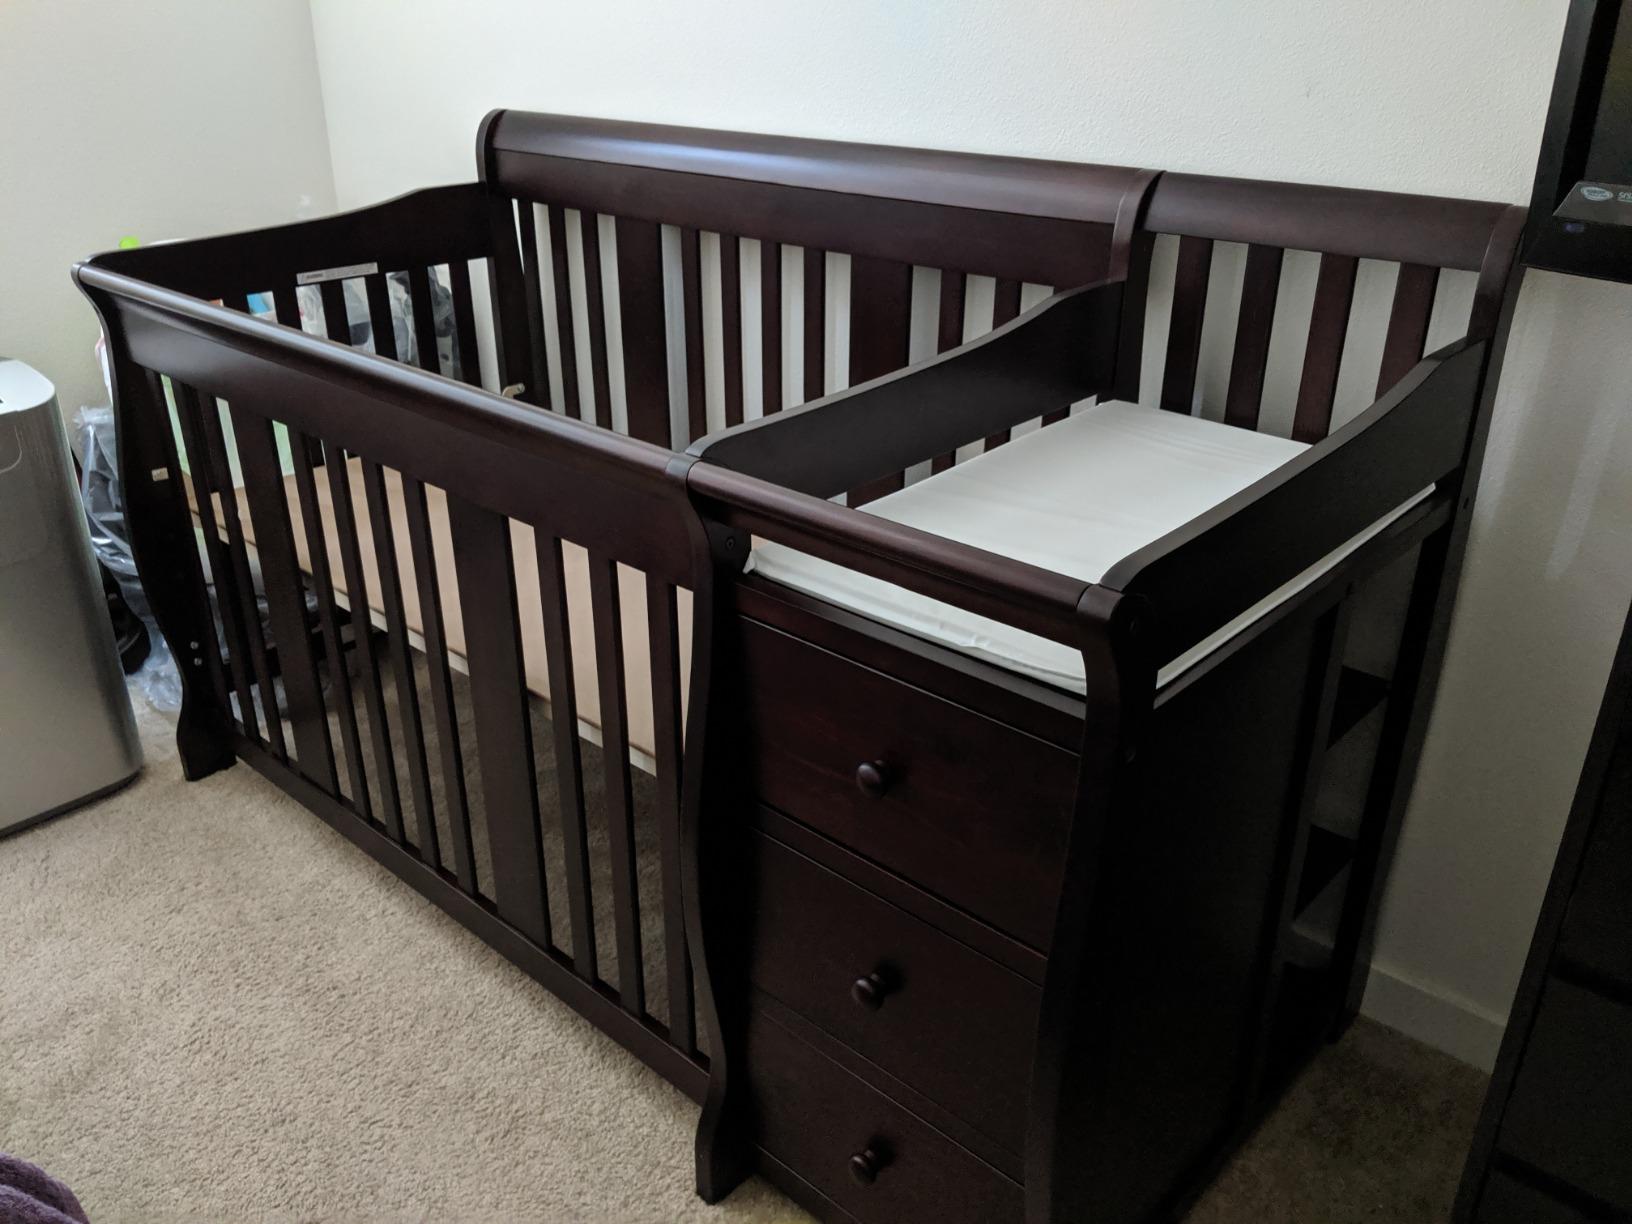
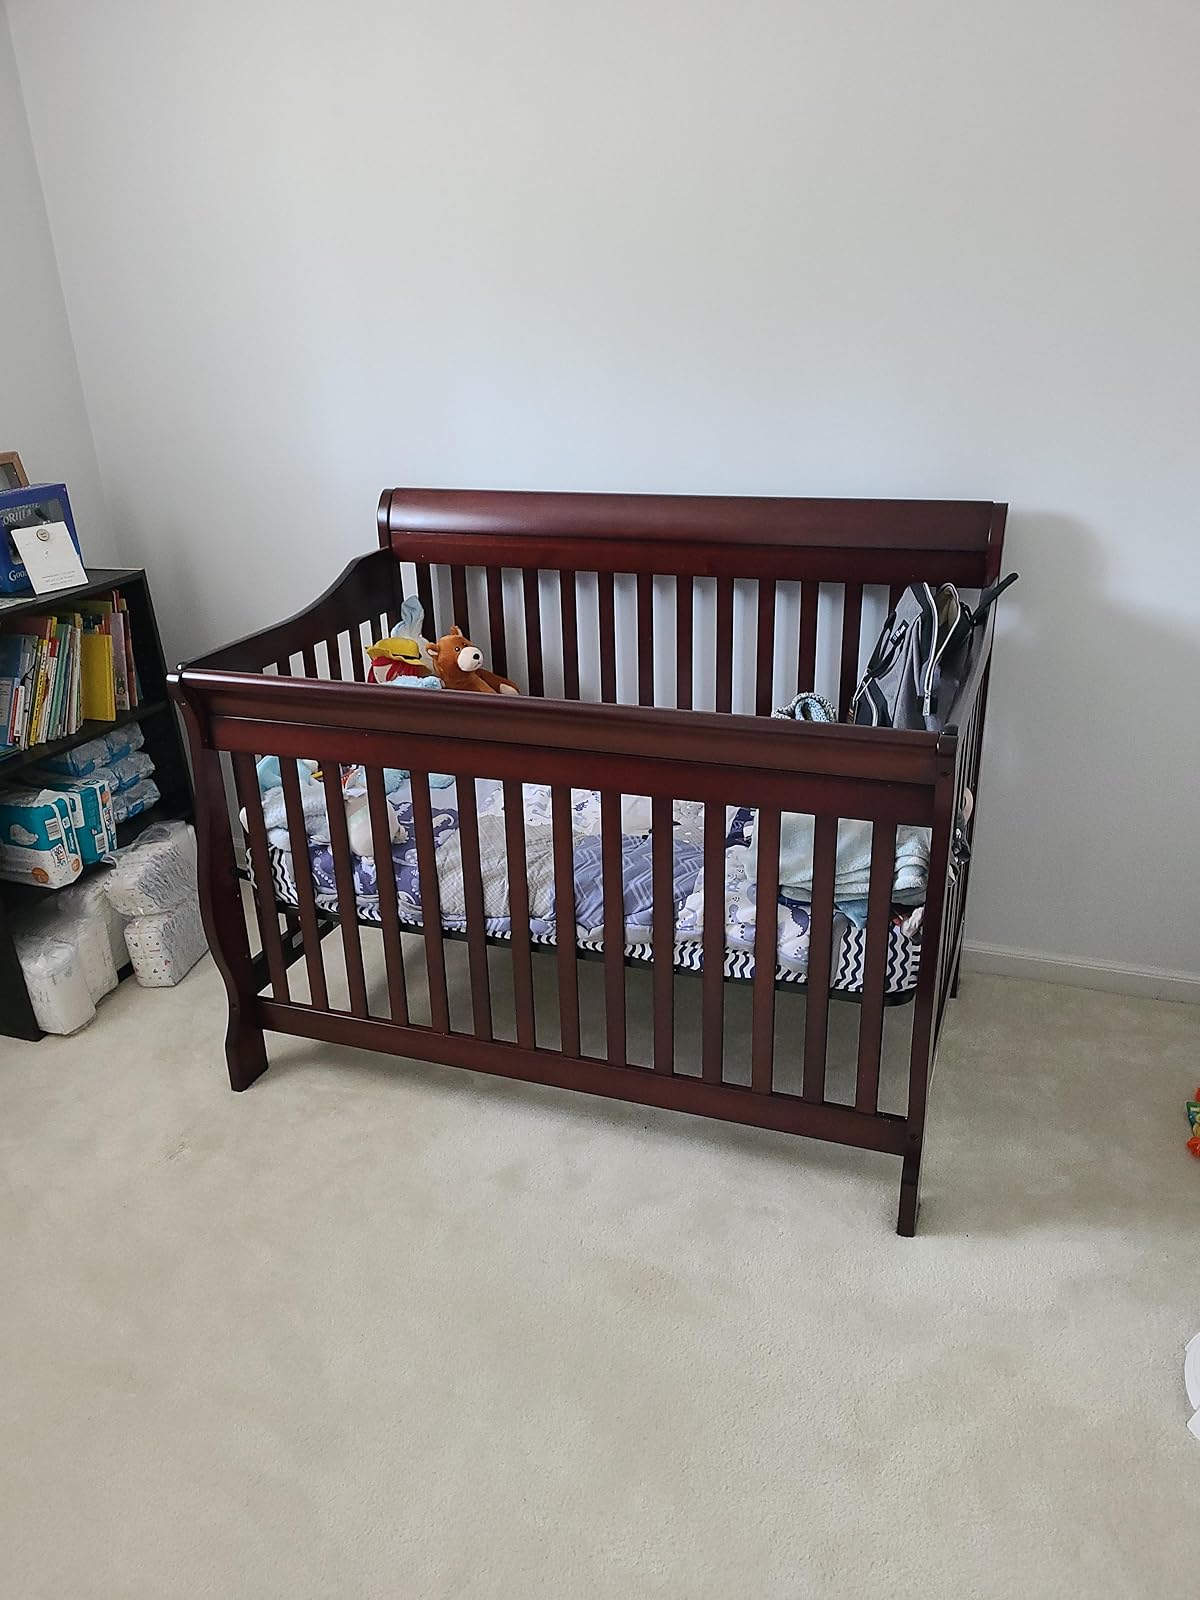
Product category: products_crib
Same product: no